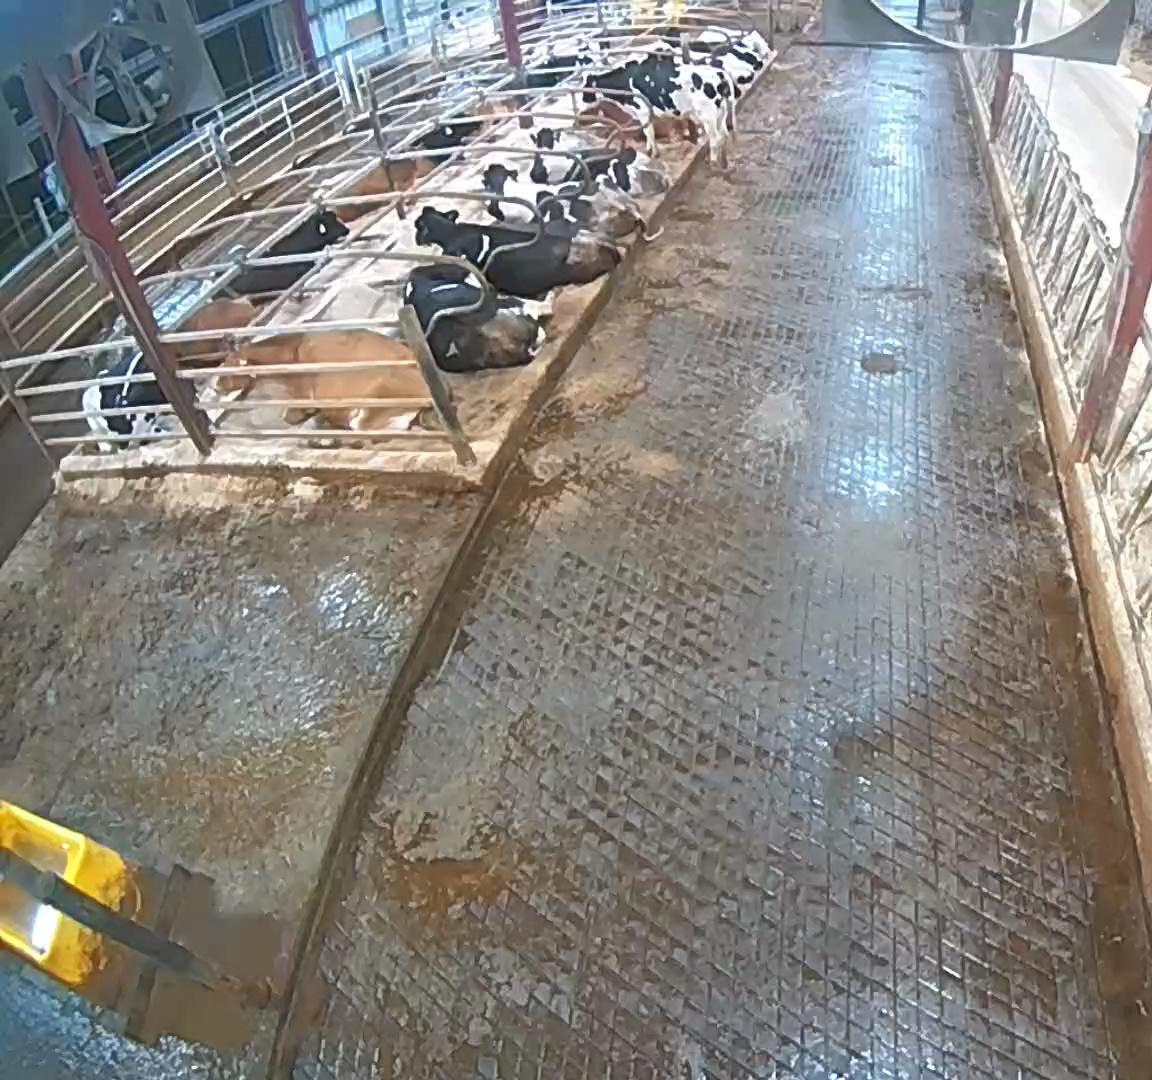
Number of cows: 10